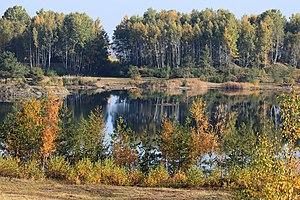
Callenberg est une commune de Saxe, située dans l'arrondissement de Zwickau, dans le district de Chemnitz.